Bradley Kamdem

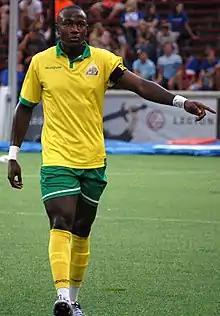

In 2015, Kamdem played with Calgary Foothills FC in the Premier Development League.